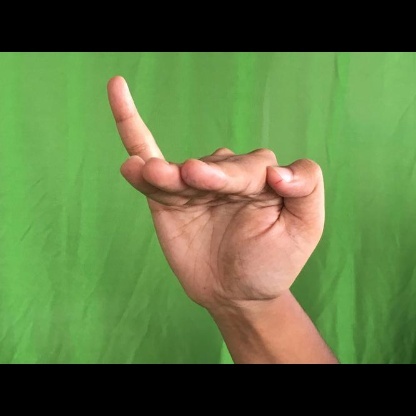
Mudra: Hamsapaksha